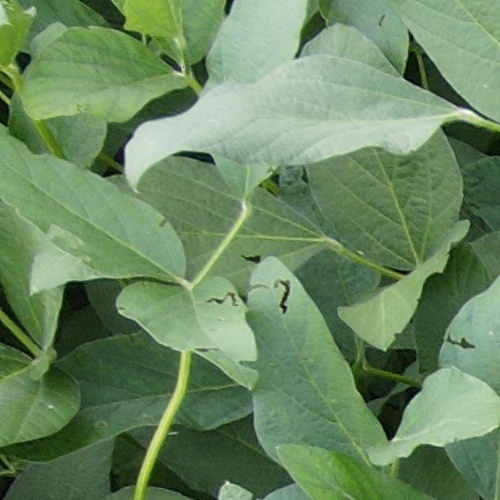
Label: Caterpillar